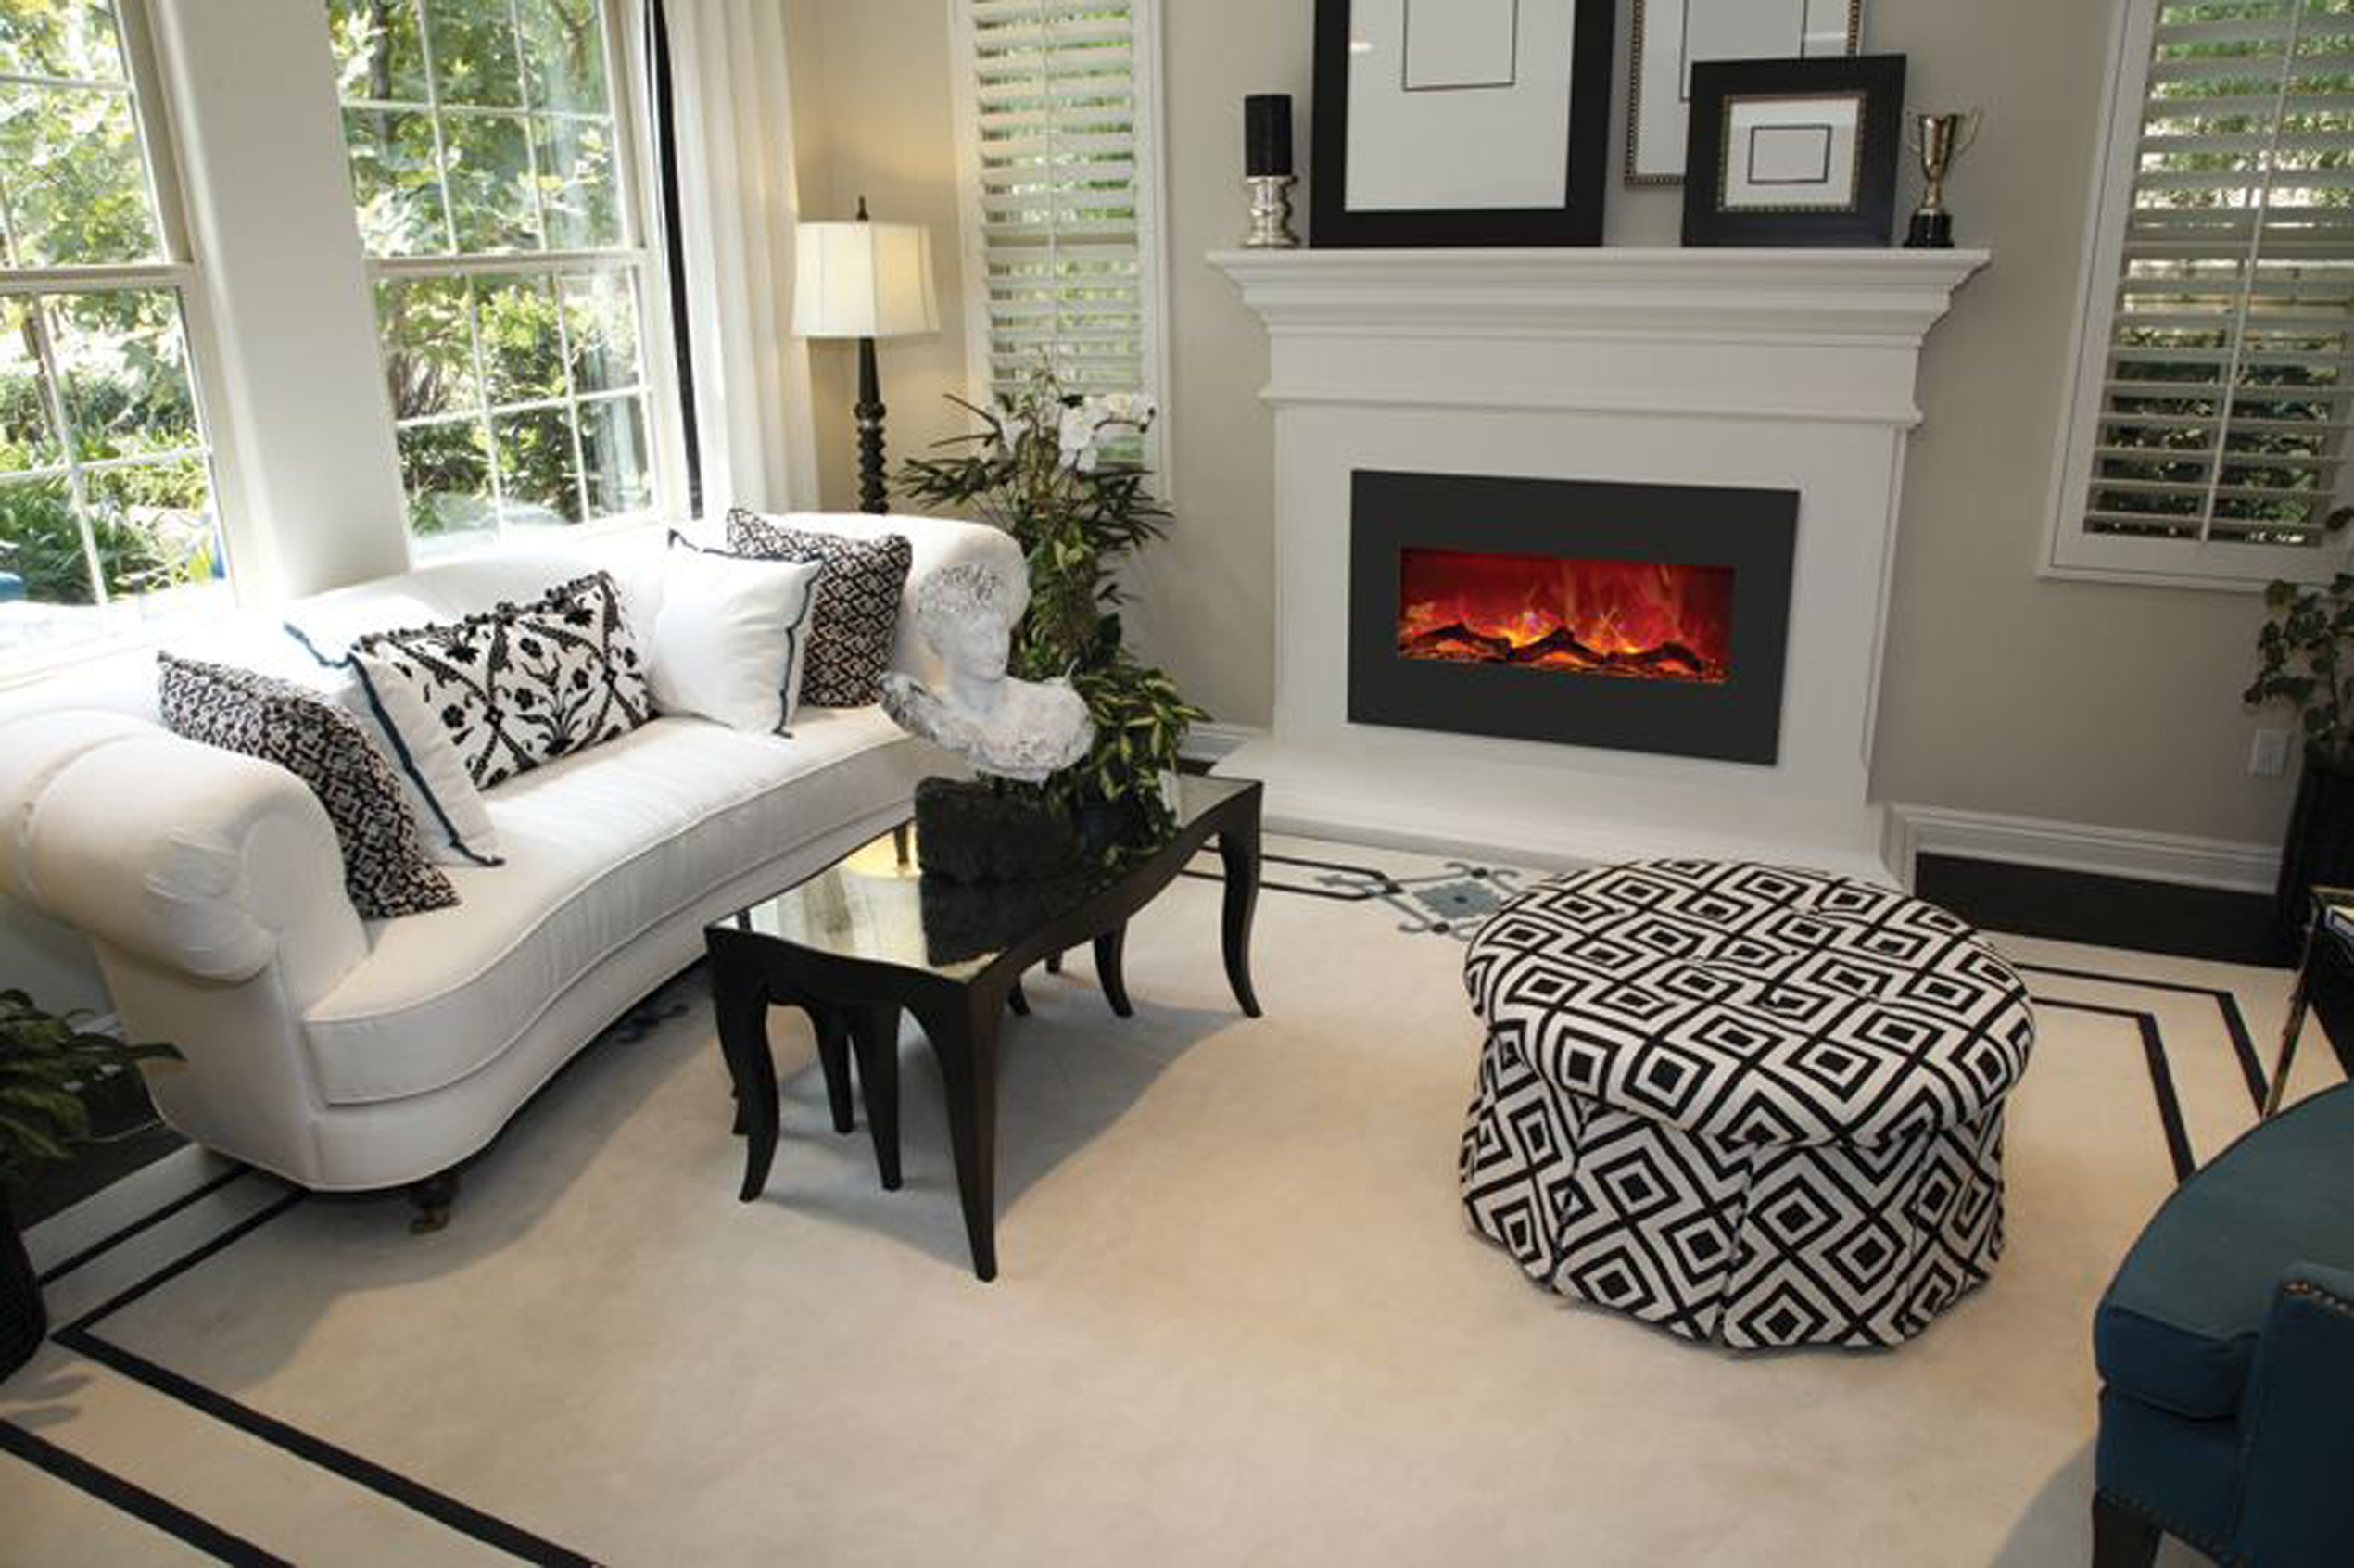
electric, fireplace, living room, room, furniture, hearth, property, interior design, home, wood burning stove, wood flooring, floor, table, building, laminate flooring, couch, house, chair, hardwood, flooring, coffee table, tile, heat, den, Slipcover